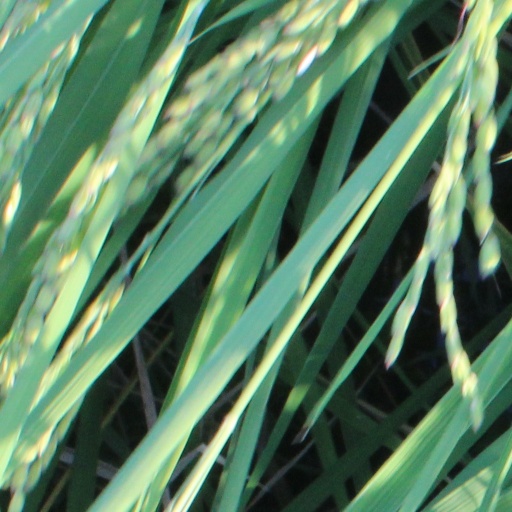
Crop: rice